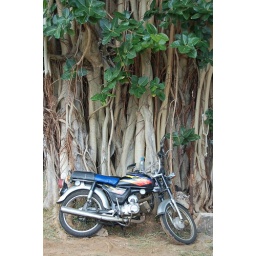
The locals' bike upon that tree